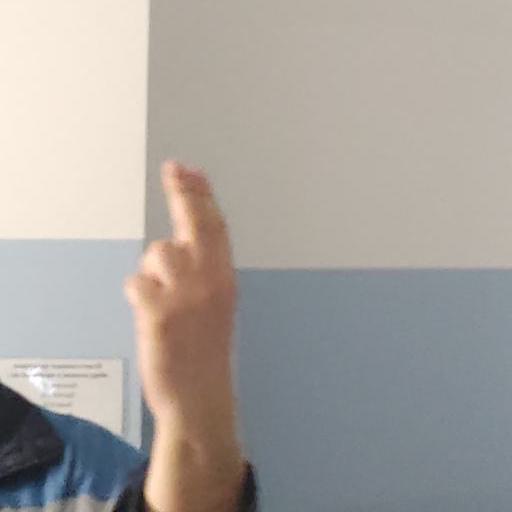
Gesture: two_up_inverted